Women in the American Revolution

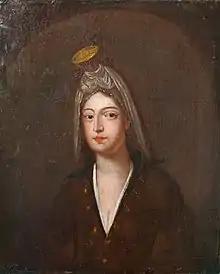
Elizabeth Theus (1742–1797), age 23, first child of Theus and Elizabeth Shaumloffel, wearing a musket and powder horn crown and colonial militia outfit

Women in the American Revolution played various roles depending on their social status, race and political views.